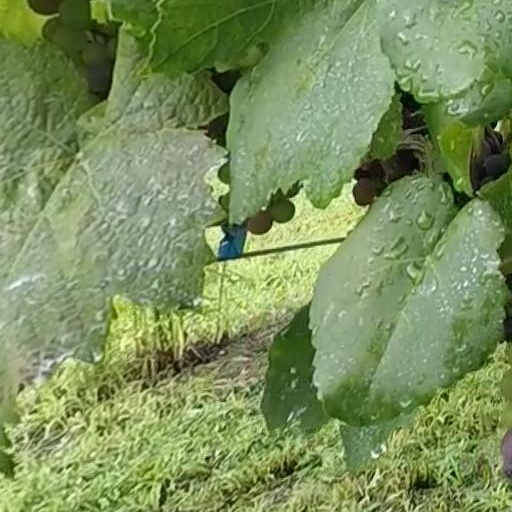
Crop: grape